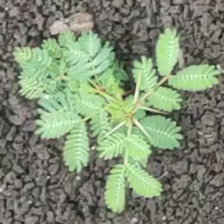
Weed species: Dwarf_cassia_(Chamaecrista pumila)